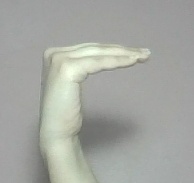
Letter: haa